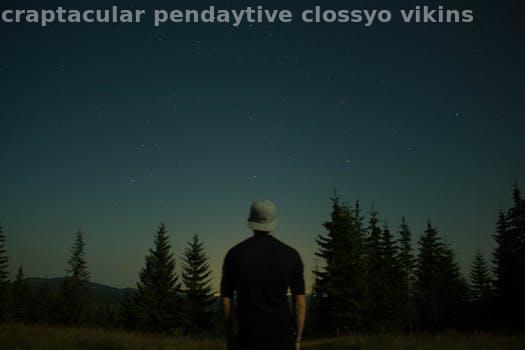
Label: Watermark